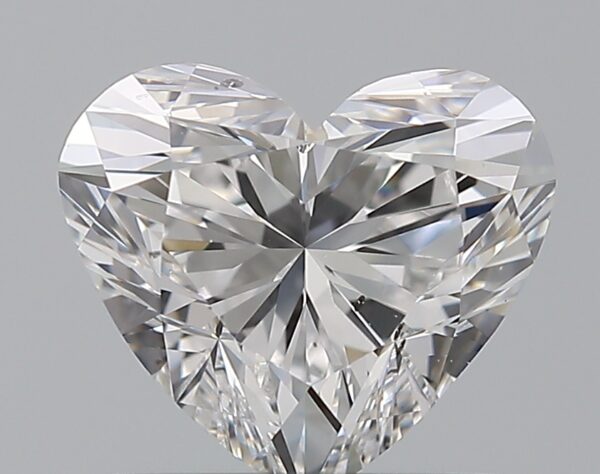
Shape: heart
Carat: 1
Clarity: SI1
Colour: D
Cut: EX
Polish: EX
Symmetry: VG
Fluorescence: N
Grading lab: GIA
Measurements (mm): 6.05 x 6.92 x 4.13